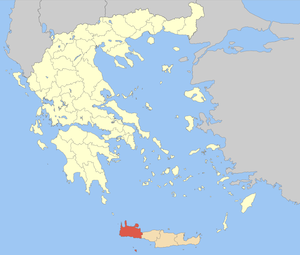
Les empreintes de pas de Tráchilos sont des empreintes semblables à celles d'un Hominina, mises au jour en Crète, près du village de Tráchilos, et datées de 5,7 millions d'années environ. Leur découverte suggère que des Hominina vivaient peut-être dans le sud de l'Europe, et pas seulement en Afrique, contrairement aux hypothèses actuellement admises. Ces traces pourraient être cependant celles d'un Hominidae inconnu, ne faisant pas partie des Hominina.
Le district régional de La Canée est l'un des quatre districts régionaux de la périphérie de Crète, en Grèce. Il a succédé au nome de La Canée au 1ᵉʳ janvier 2011 dans le cadre de la réforme Kallikratis. Il couvre le quart ouest de l’île, est frontalier du district régional de Réthymnon (district régional) et est bordé au nord par la mer de Crète et au sud par la mer de Libye. Sa capitale est La Canée. Ce nome comprend l’île de Gavdos, le point le plus au sud d’Europe.